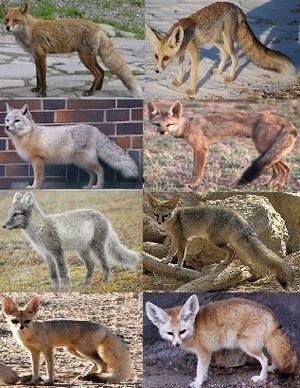
Vulpes est un genre de mammifère carnivores de la famille des canidés qui regroupe des animaux appelés renards. Ce genre a été créé en 1775 par Just Leopold Frisch.